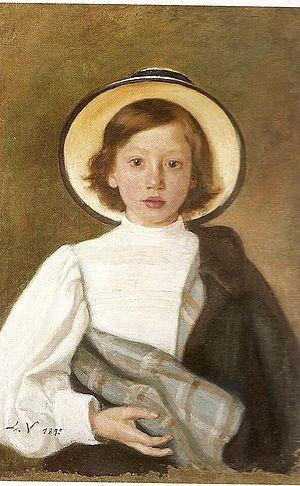
Lluïsa Vidal i Puig est une artiste peintre catalane.